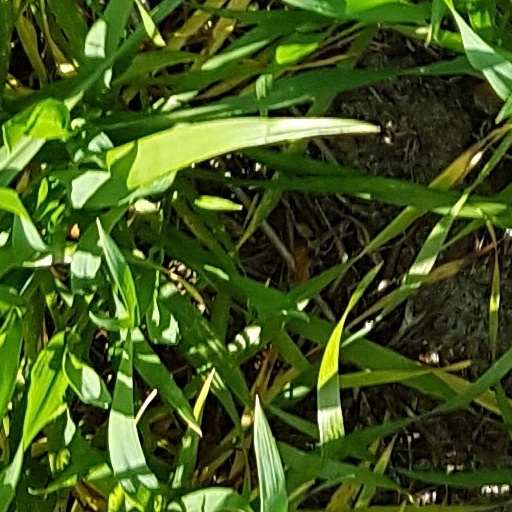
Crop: wheat